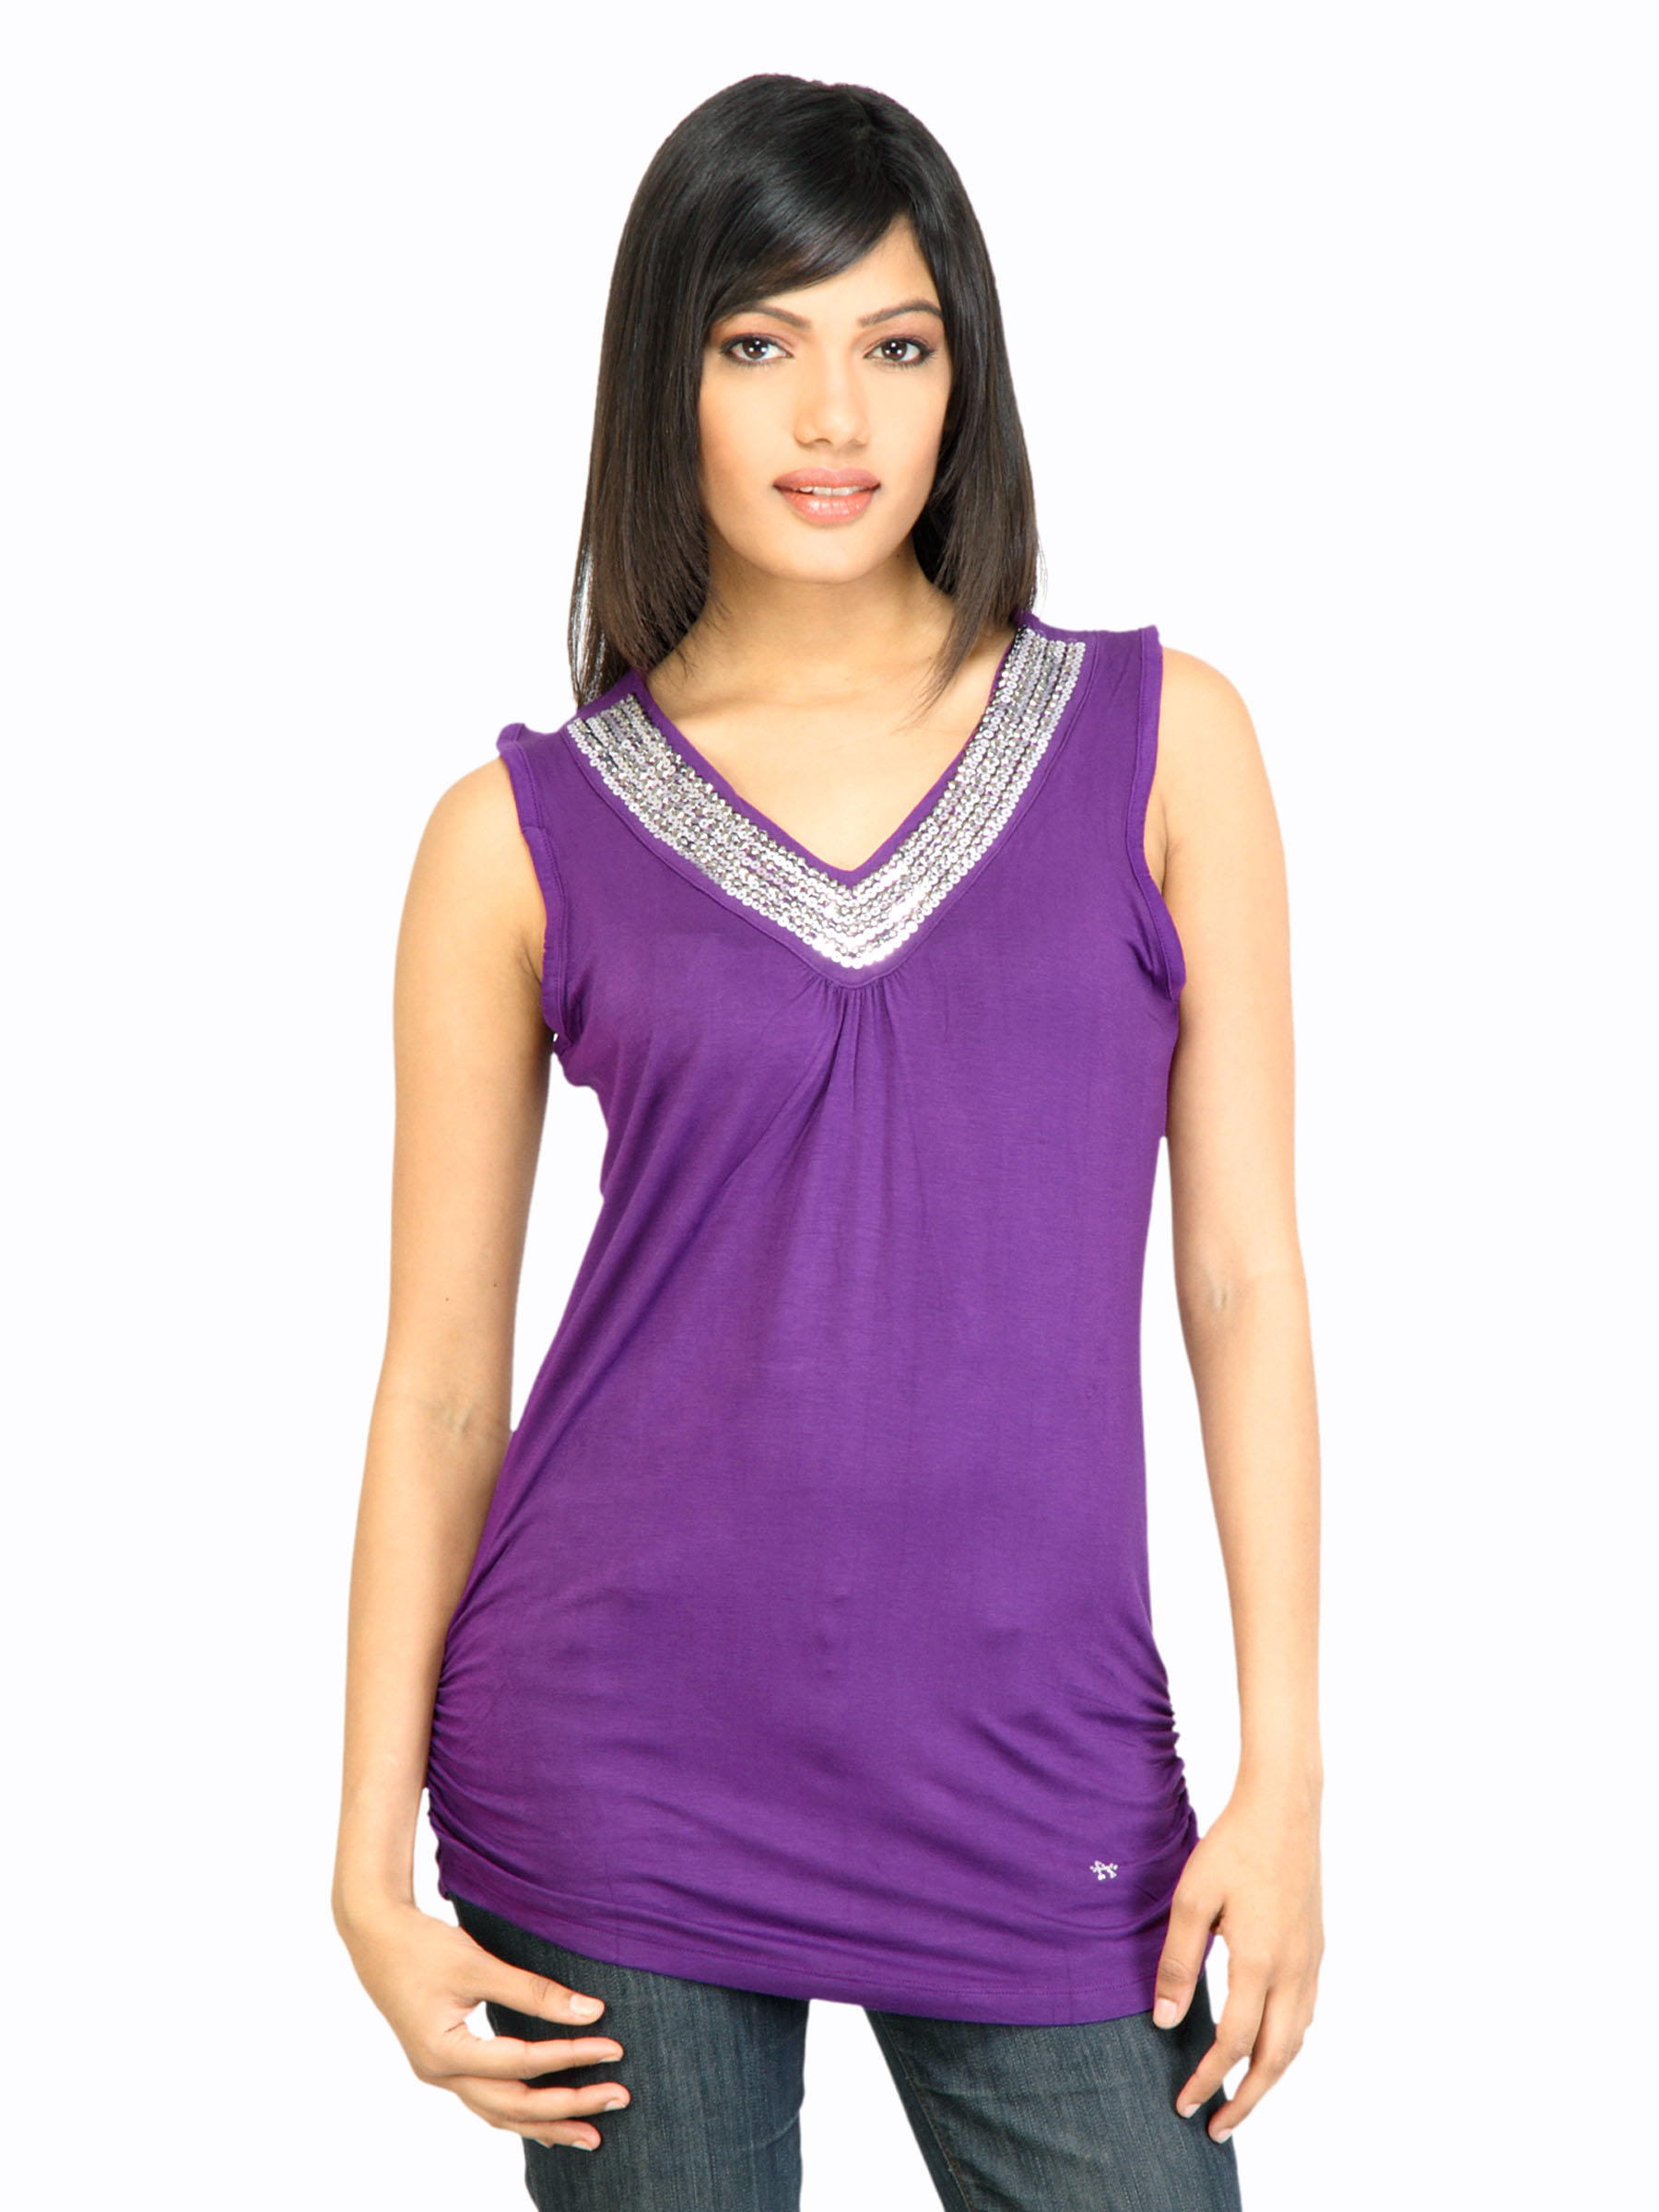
Arrow Woman Victoria Purple Top
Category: Apparel / Topwear / Tops
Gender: Women
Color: Purple
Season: Fall 2011
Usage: Casual